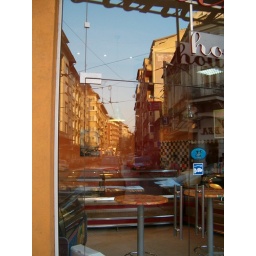
The street in window